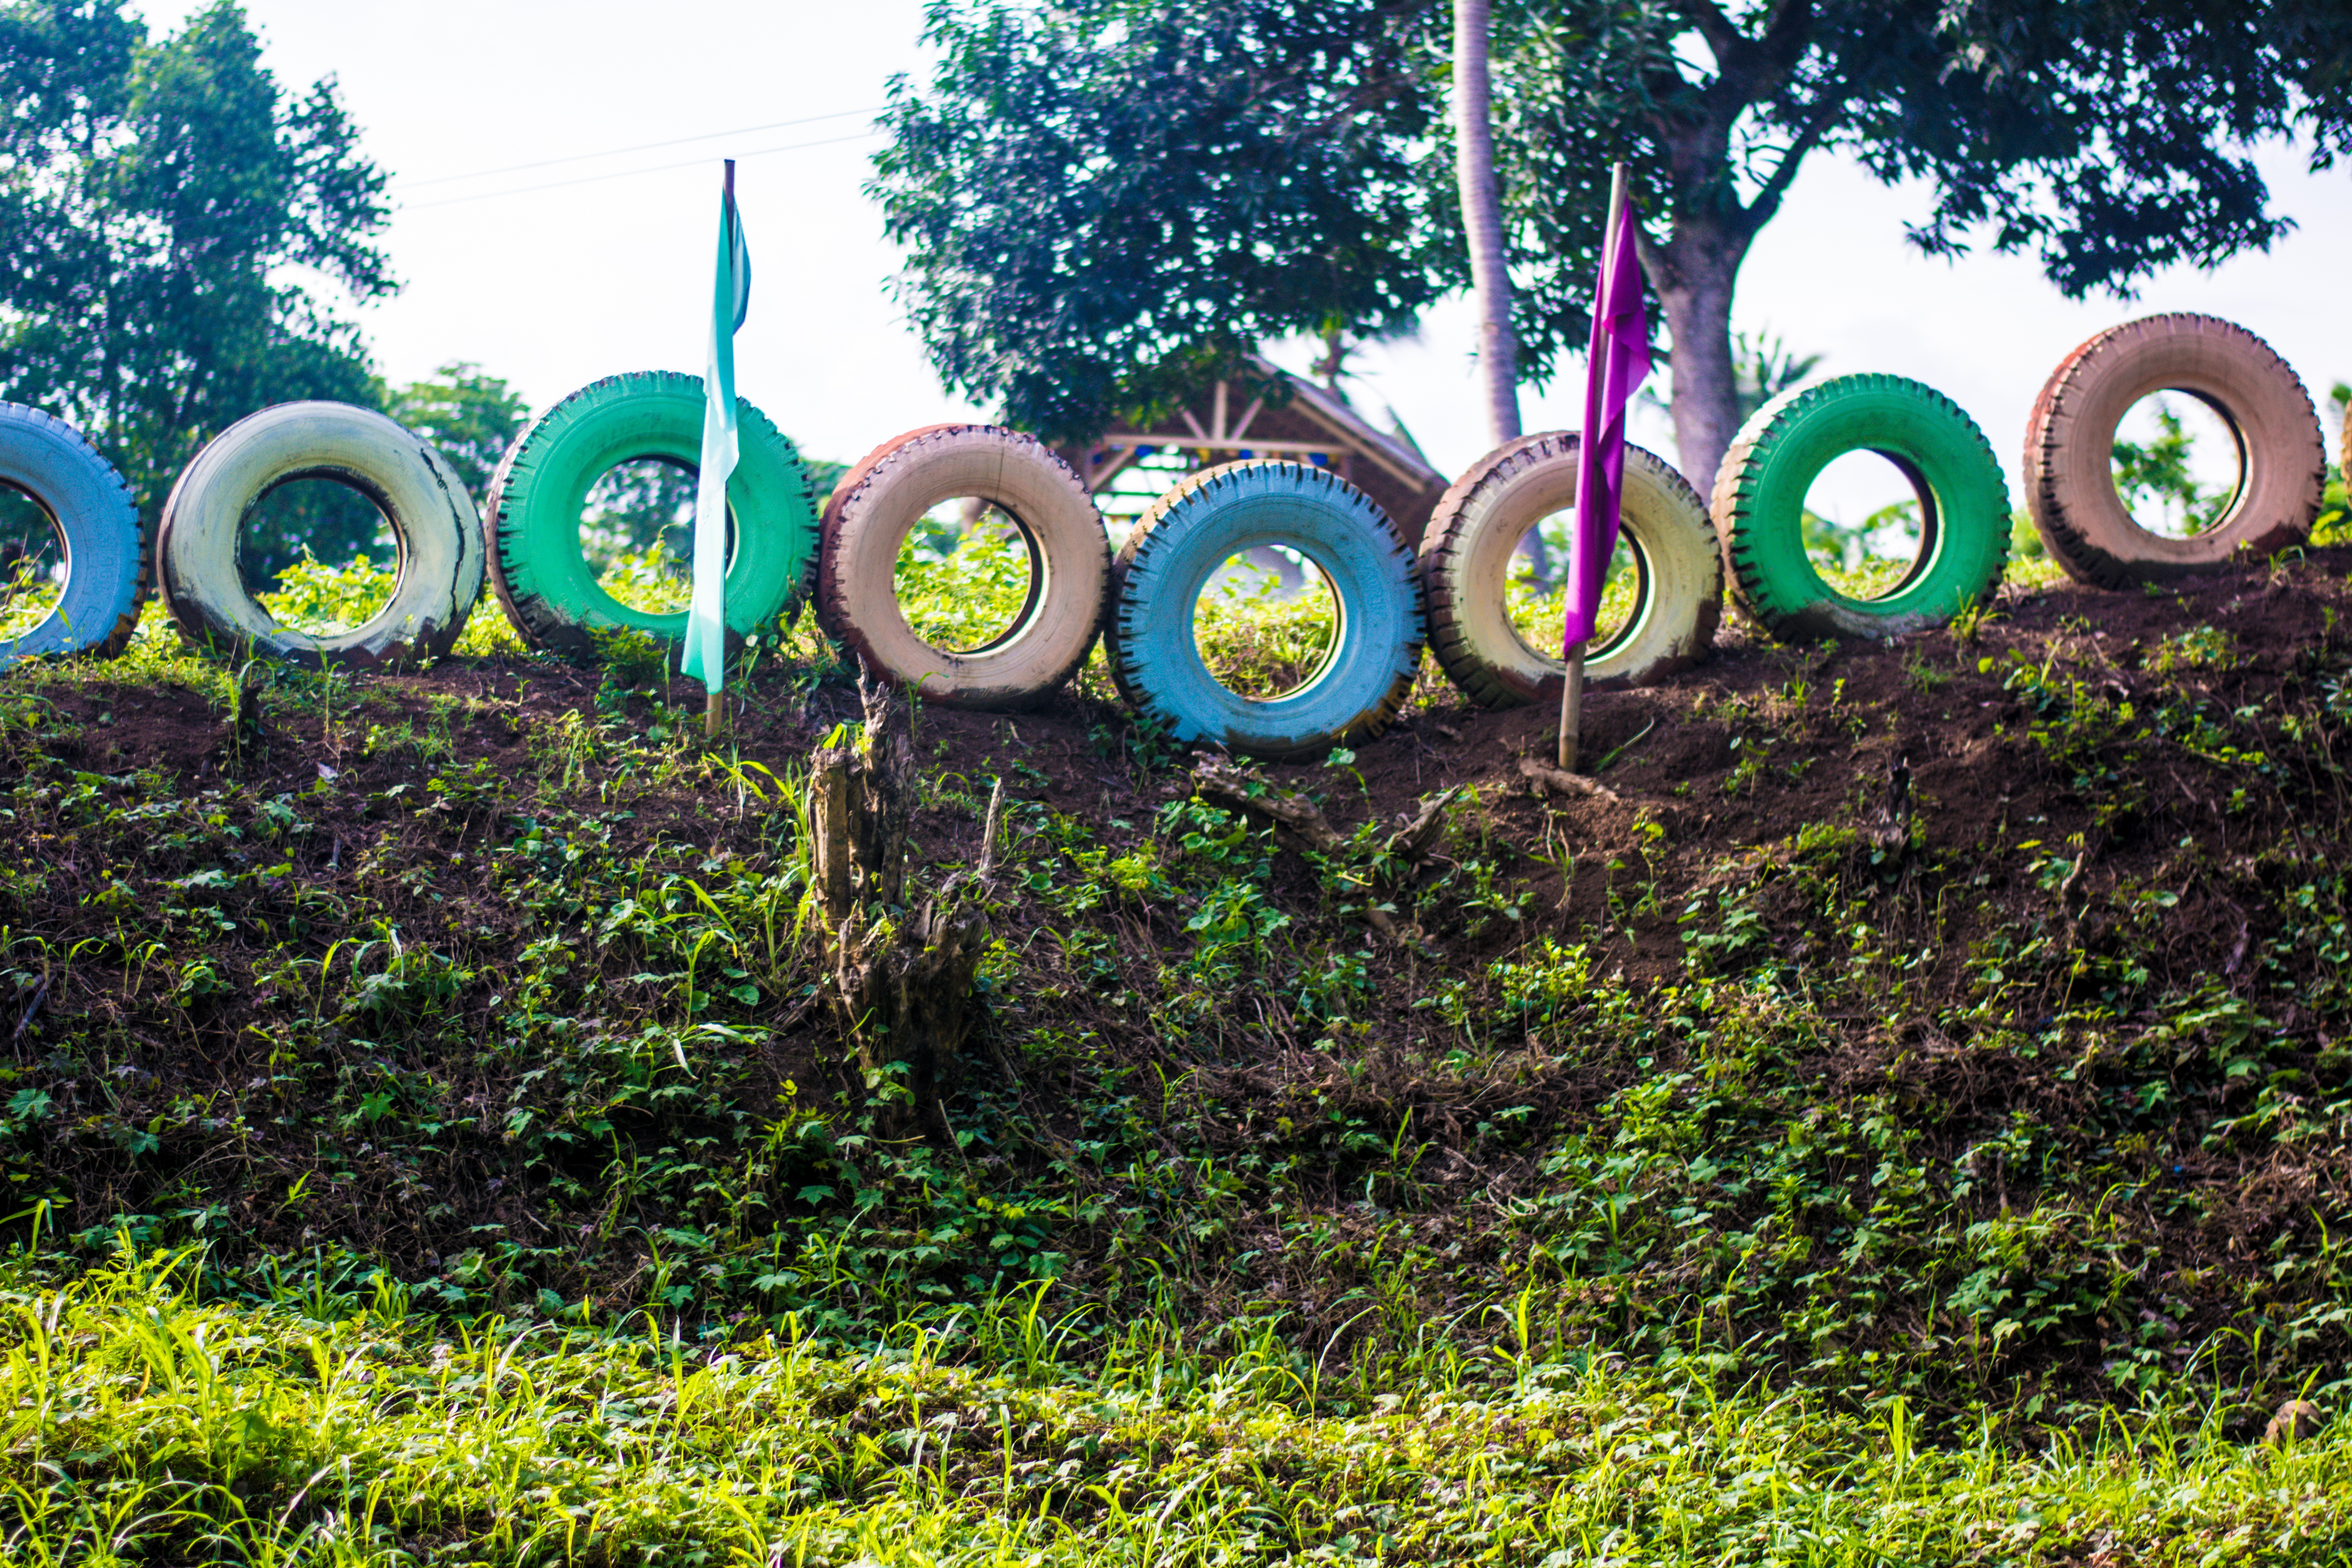
landscape, grass, field, lawn, green, amusement park, park, filipino, colors, canada, wheels, diversity, fair